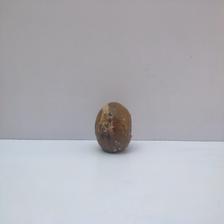
Size: Spoiled